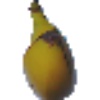
Label: Banana 1